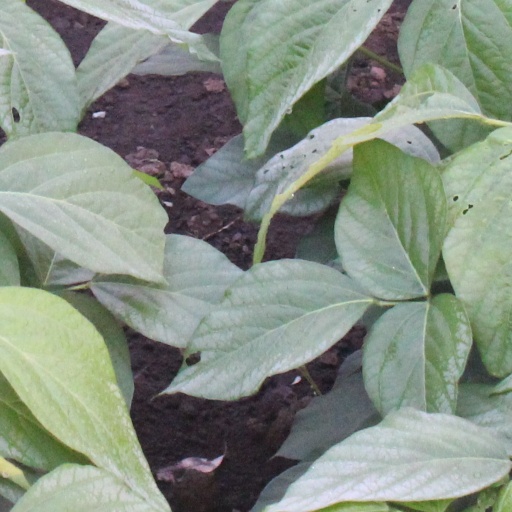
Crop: soybean